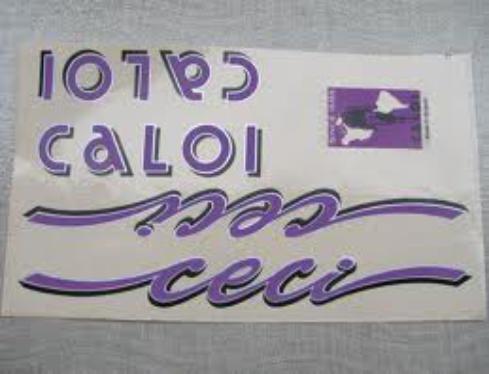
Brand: Caloi
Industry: Transportation